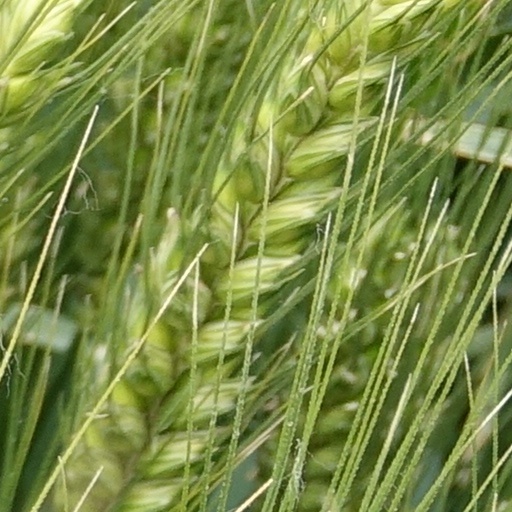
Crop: wheat